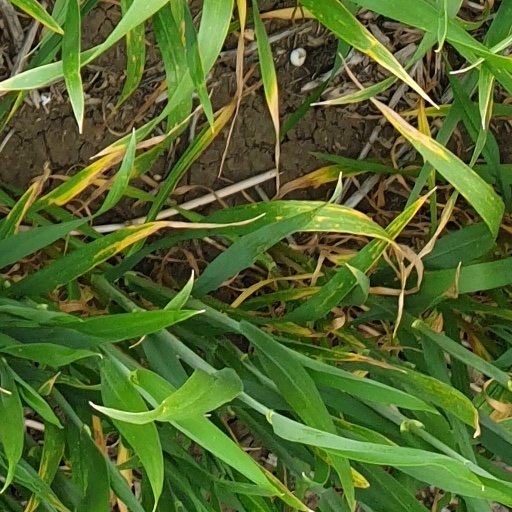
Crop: wheat